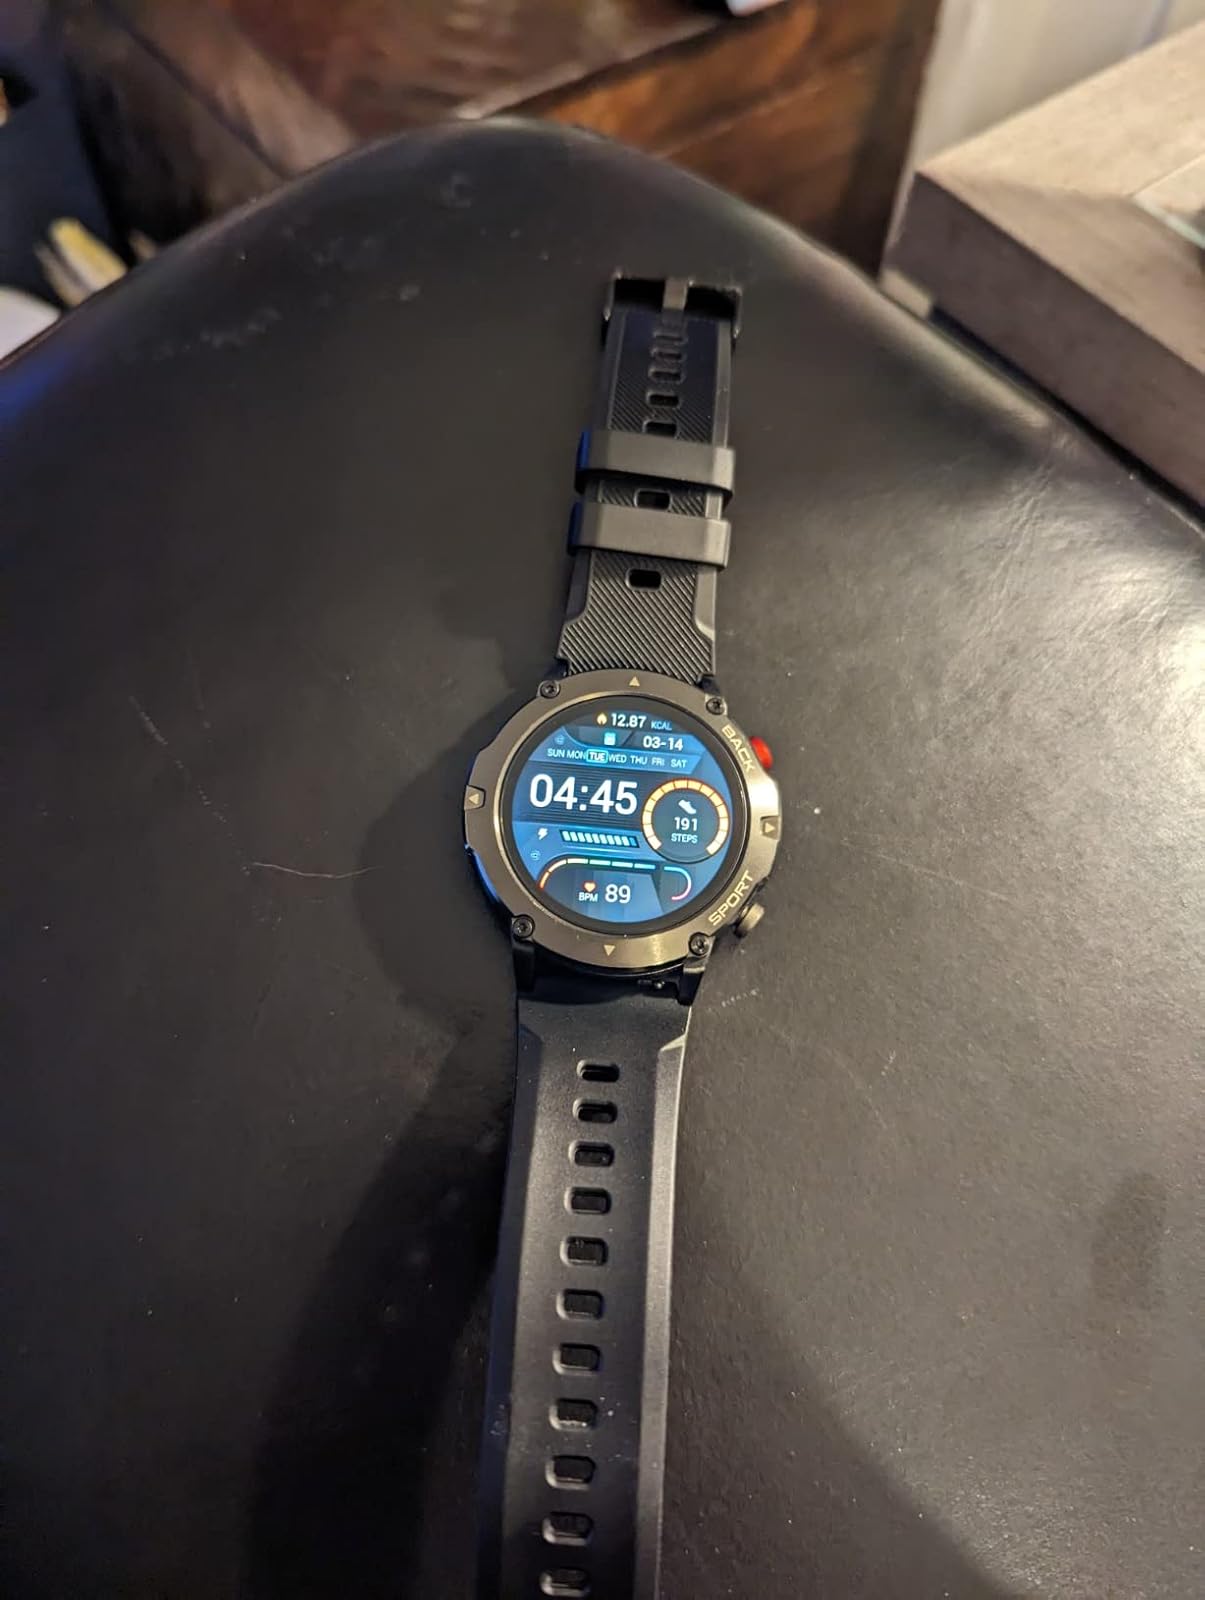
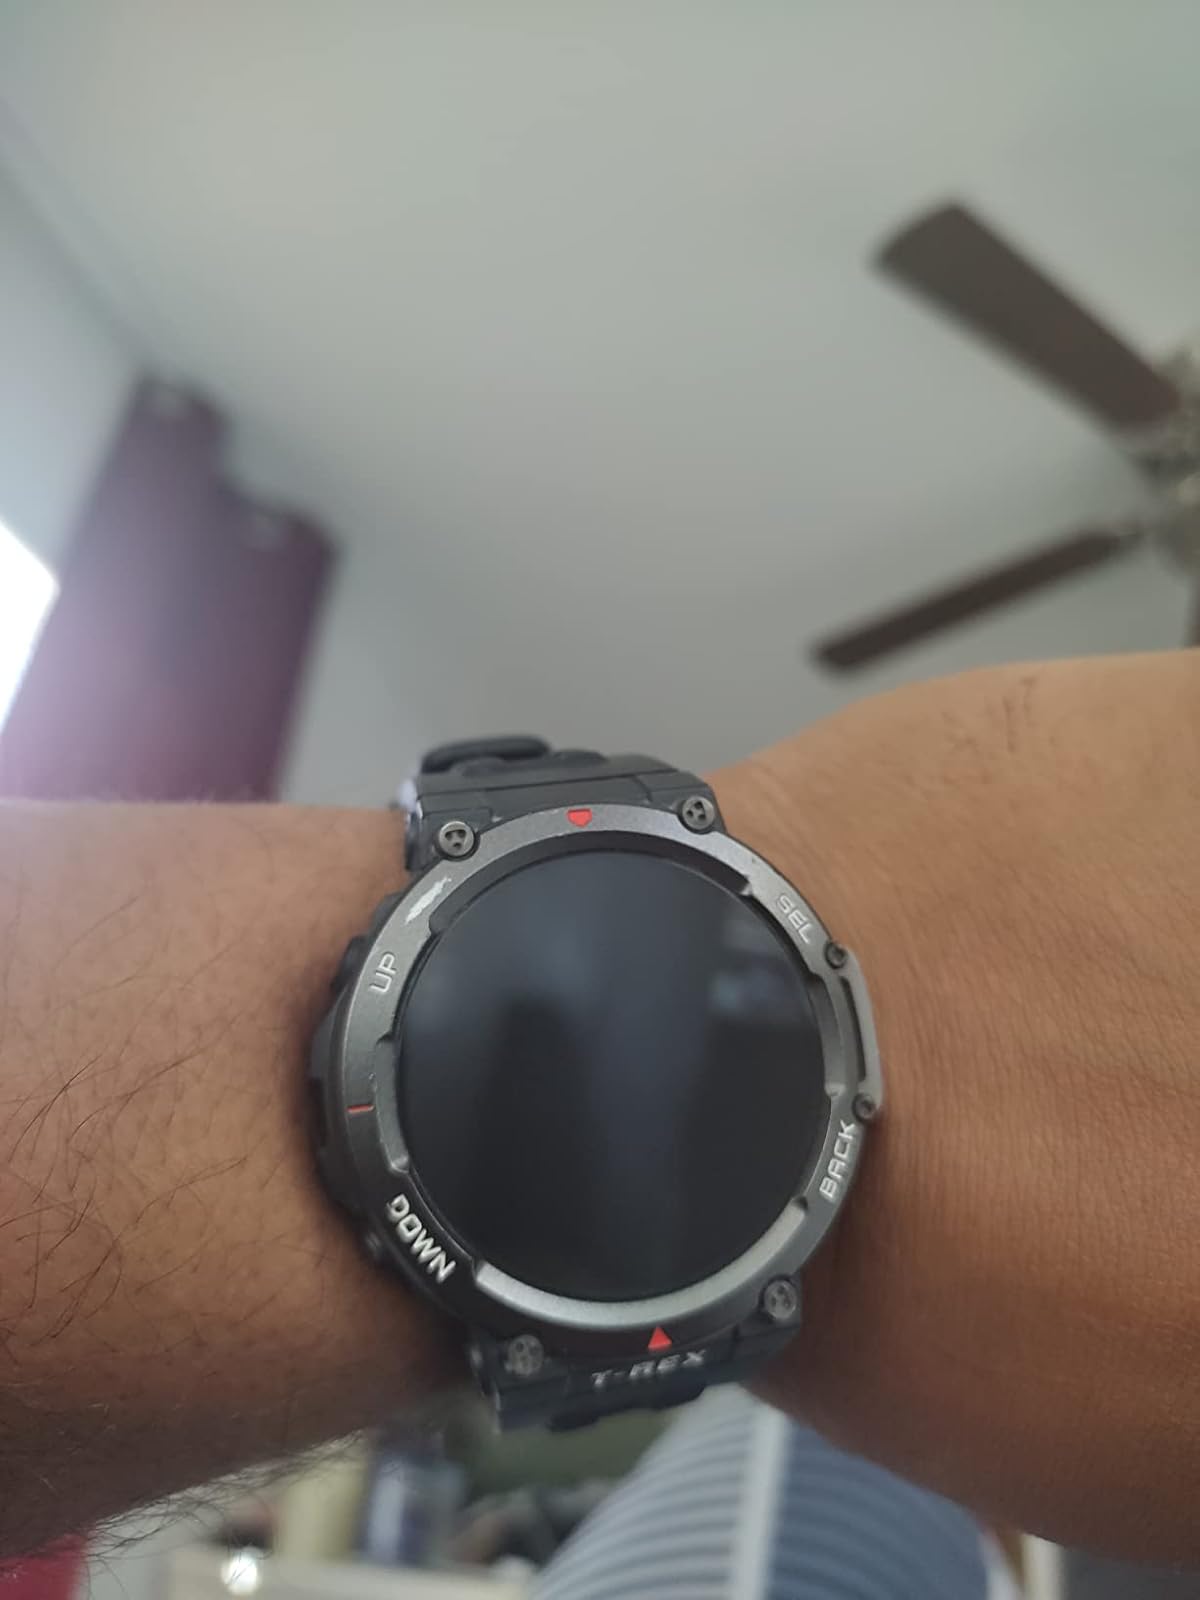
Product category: smartwatch
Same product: no